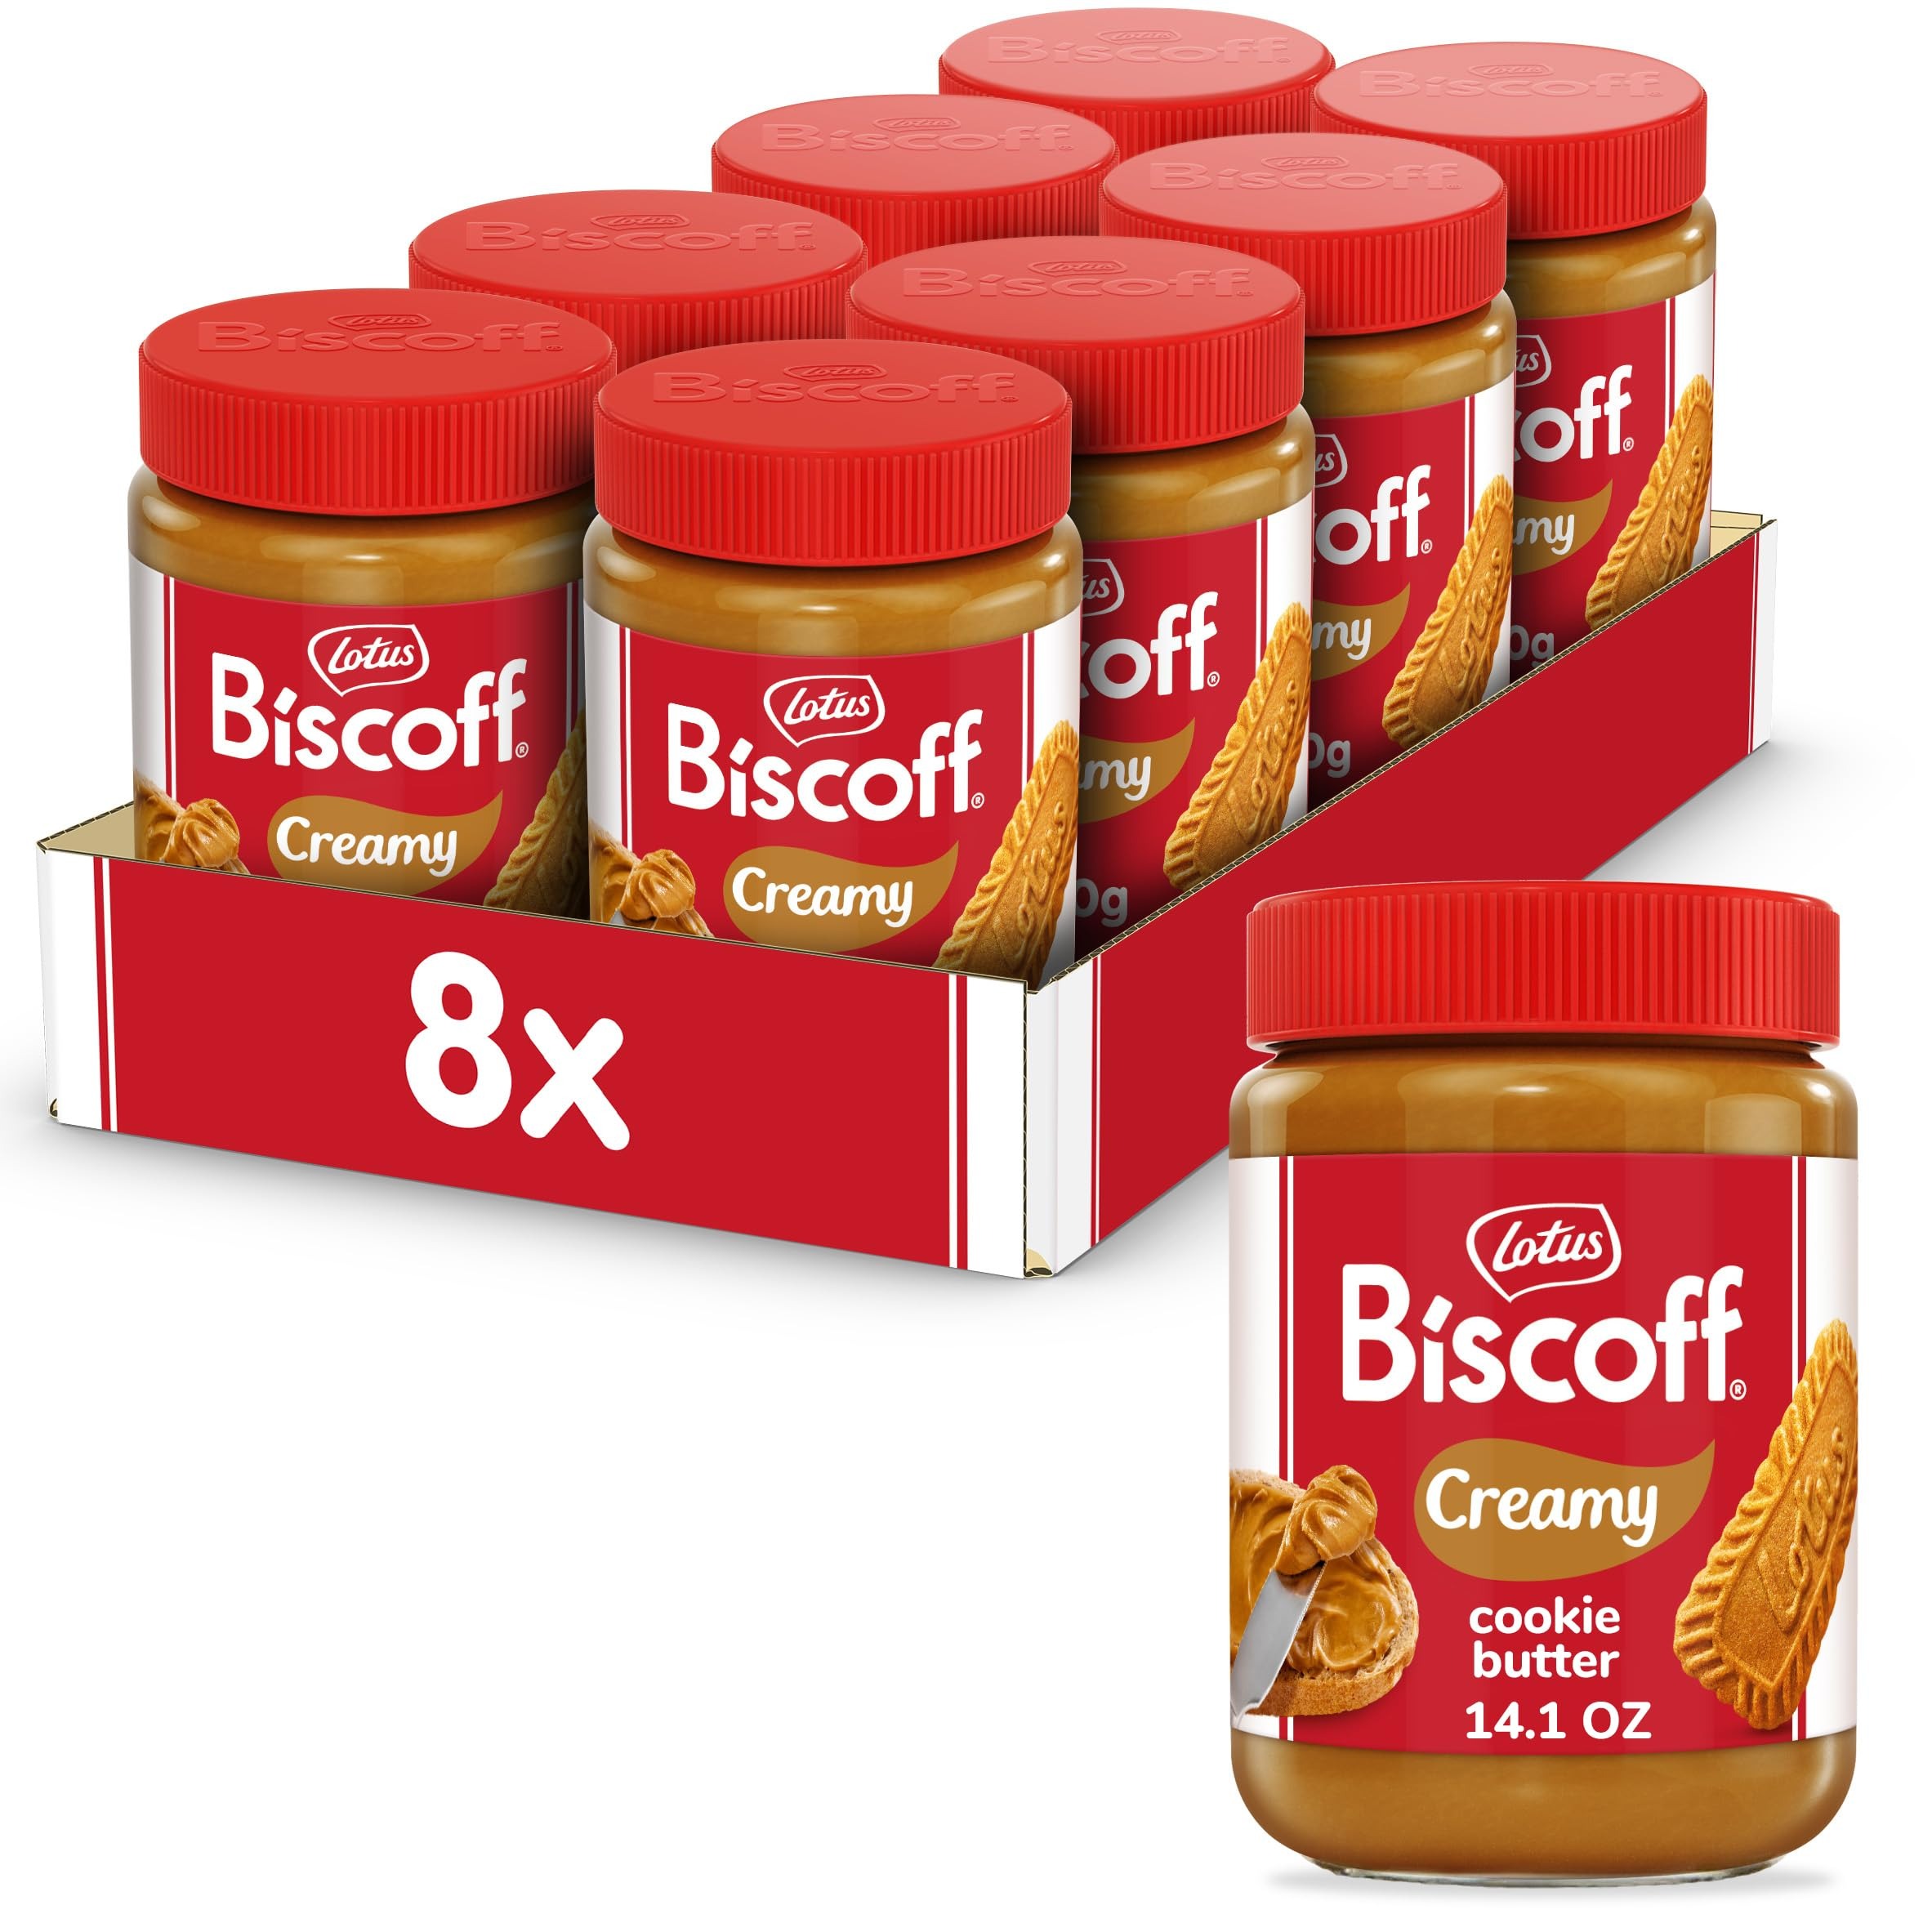
Item Name: Lotus Biscoff, Cookie Butter Spread, Creamy, non GMO + Vegan, 14.1 oz, Pack of 8
Bullet Point 1: Includes 8 pack of 14.1 Ounce Jars
Bullet Point 2: Irresistible taste with a smooth, easy to spread texture. Use as a delicious and unique alternative to nut butters (i.e. peanut butter, almond butter, etc) and chocolate spreads (i.e. hazelnut spread).
Bullet Point 3: Spread it! Dip it! Mix it! Spoon it! Biscoff Cookie Butter is enjoyed in a variety of ways - on a slice of bread, on your toast, on pancakes, as a dip for apple slices or other fruit, on a sandwich, in recipes, or straight from the jar.
Bullet Point 4: Lotus Biscoff Cookie Butter is a sweet spread made from original Lotus Biscoff Cookies.
Bullet Point 5: Non GMO, RSPO Certified Palm Oil, No Artificial flavors, colors, or preservatives. Vegan friendly. Does not contain nuts. Made in Belgium in a nut free facility.
Value: 112.8
Unit: Ounce

Price: 6.99